Valentin Smirnov (athlete)

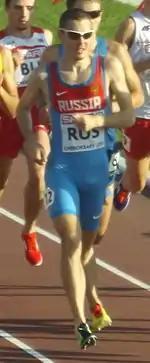
Valentin Smirnov at the 2015 European Team Championships

Valentin Sergeyevich Smirnov (born 13 February 1986) is a Russian middle-distance runner and athlete.